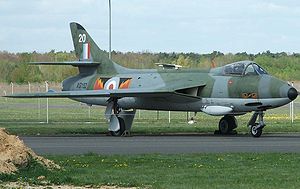
Hawker Hunter / Udstillede fly
RAF Hawker Hunter, Luftwaffe Museum, Gatow-Berlin 2007
Hawker Hunter er en subsonisk britisk jetjager, udviklet og bygget af Hawker Siddeley for Royal Air Force sidst i 1940erne og først i 1950erne. Flyet var designet til at benytte den nye Rolls-Royce Avon turbojetmotor og det nye koncept med tilbagestrøgne vinger. Prototypen fløj i 1951, og den 7. september 1953 satte den hastighedsrekord for jetfly med 727.63 mph. Flyet havde en tophastighed på mach 0,94, men kunne gennembryde lydmuren under dyk. De første fly indgik i aktiv tjeneste i RAF i 1954. Den blev benyttet som en manøvredygtig interceptor dagjager, og afløste hurtigt førstegenerations jetfly som Gloster Meteor og de Havilland Venom, mens Gloster Javelin fungerede som altvejrs- og natjager.